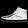
Label: Sneaker